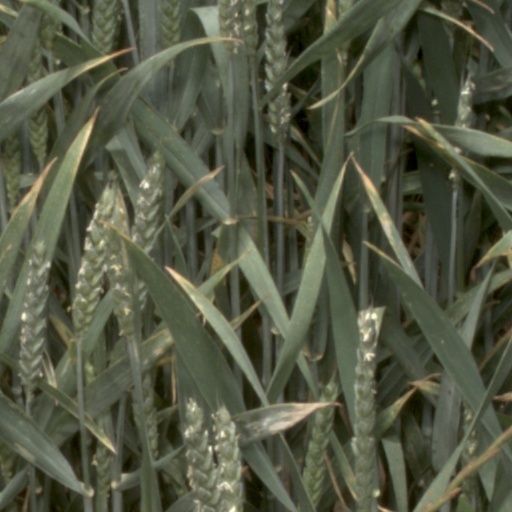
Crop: wheat